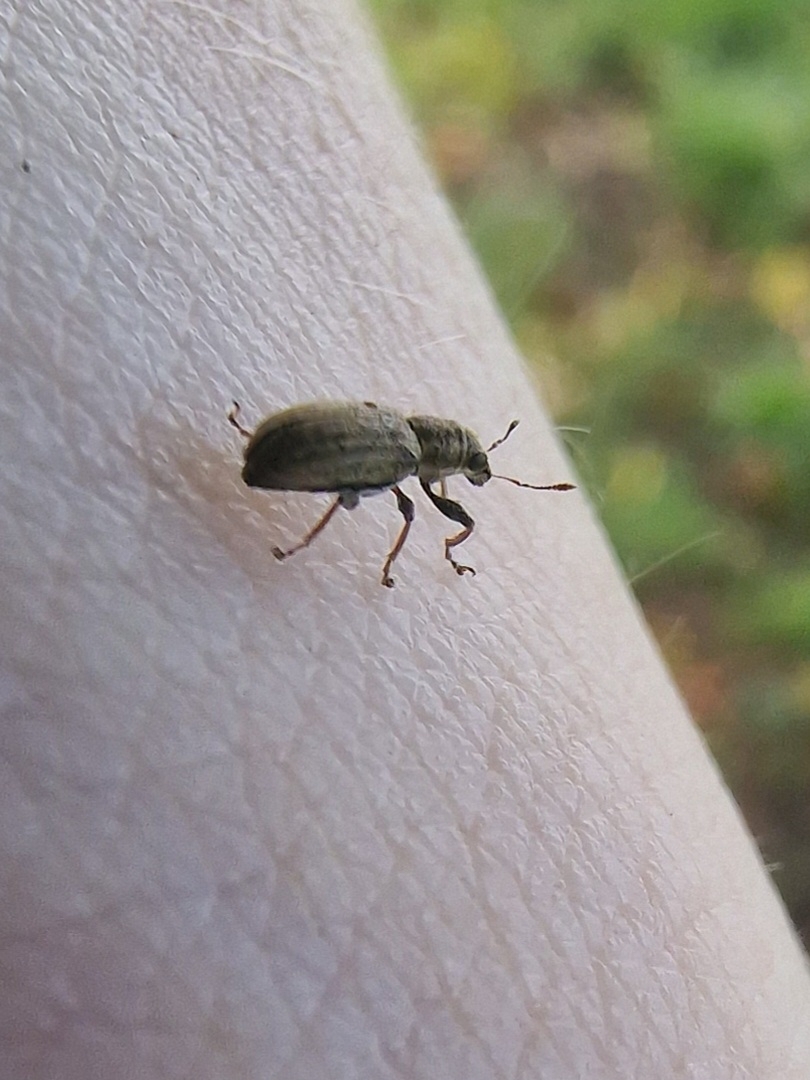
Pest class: pea_leaf_weevil